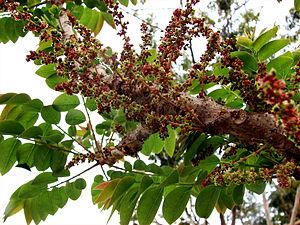
Le girembellier est un arbre de Madagascar répandu également dans le sud asiatique. Il appartient à la famille des Euphorbiaceae, ou des Phyllanthaceae selon la classification phylogénétique.